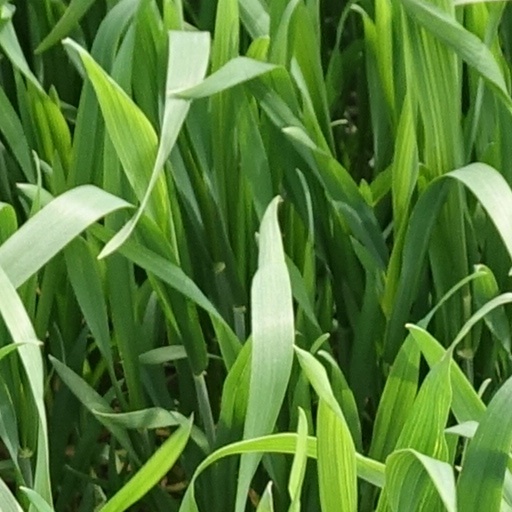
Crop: wheat